Champforgeuil

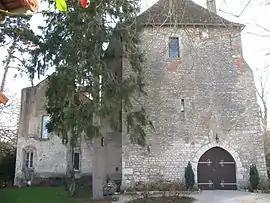
The chateau in Champforgeuil

Champforgeuil is a commune in the Saône-et-Loire department in the region of Bourgogne-Franche-Comté in eastern France. It is a northern suburb of Chalon-sur-Saône.